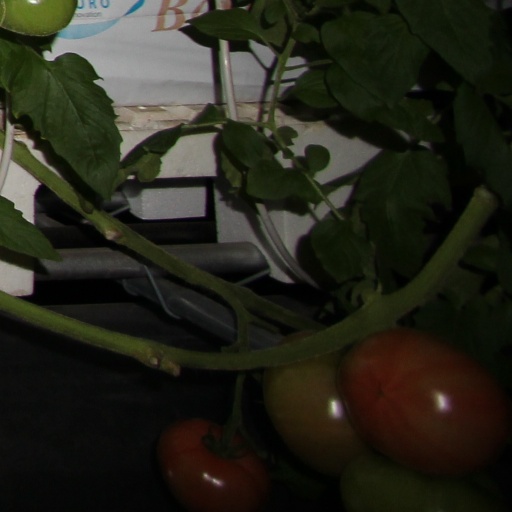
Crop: tomato